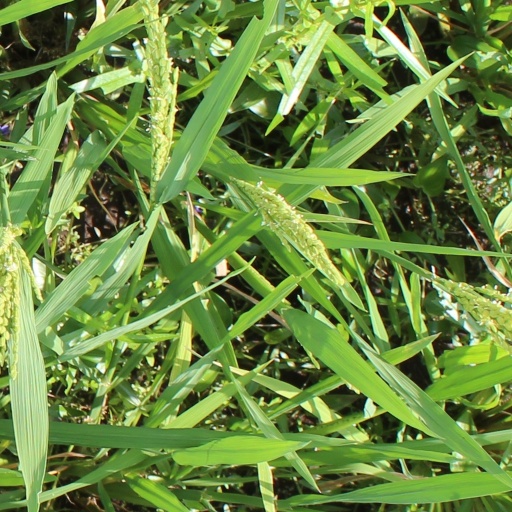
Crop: rice